Wardle, Greater Manchester

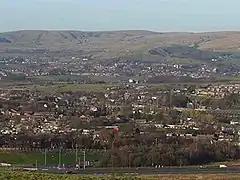
A view over Smallbridge towards Wardle

At (53.6478°, -2.1323°), and north-northwest of London, Wardle lies at the foothills of the Pennines, at the northeastern fringe of the Greater Manchester Urban Area, the United Kingdom's third largest conurbation. Wardle is the most northerly settlement in Greater Manchester.